Abeer Abdelrahman

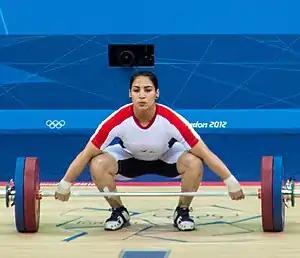
Abdelrahman in 2012

Abeer Abdelrahman Khalil Mahmoud (born 13 June 1992) is an Egyptian weightlifter. She was born in Alexandria, Egypt.